Shaka at Birth (Tōdai-ji)

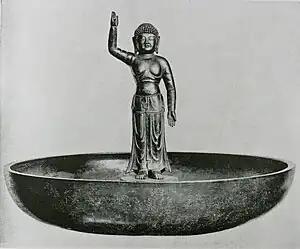
Shaka at Birth and basin; gilt bronze; Nara period; height of figure ; diameter of basin ; National Treasures

The at Tōdai-ji in the city of Nara in Japan, along with the basin in which the image stands, are of the type used in the annual celebrations of the Buddha's birth on 8 April. The statue and its basin date to the Nara period (710–794) and have been designated National Treasures.